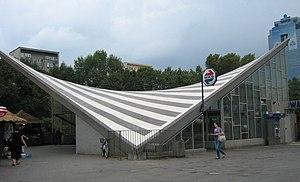
En mathématiques, un paraboloïde est une surface du second degré de l'espace euclidien. Il fait donc partie des quadriques, avec pour caractéristique principale de ne pas posséder de centre de symétrie.